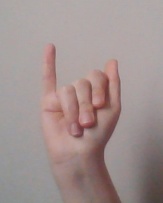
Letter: meem